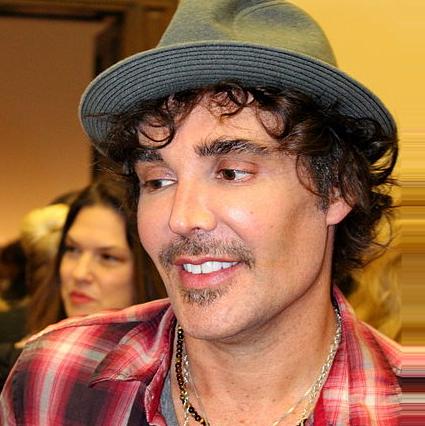
Age: 47